Sefton, New Zealand

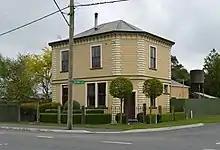
Old bank building

Sefton had a population of 207 at the 2018 New Zealand census, a decrease of 18 people (−8.0%) since the 2013 census, and a decrease of 24 people (−10.4%) since the 2006 census. There were 84 households, comprising 117 males and 93 females, giving a sex ratio of 1.26 males per female. The median age was 41.2 years (compared with 37.4 years nationally), with 45 people (21.7%) aged under 15 years, 27 (13.0%) aged 15 to 29, 102 (49.3%) aged 30 to 64, and 33 (15.9%) aged 65 or older.